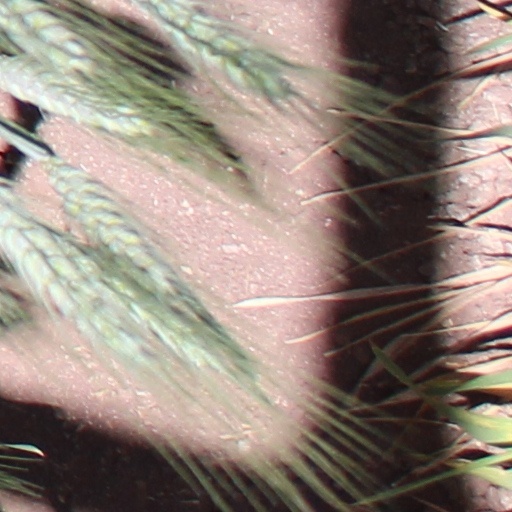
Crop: wheat